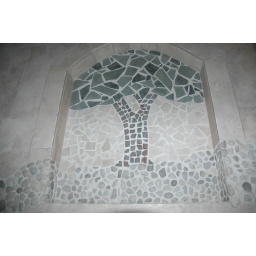
This a photo of the wonderful niche in my shower. The tree is nestled in a dry creek bed of river rocks.